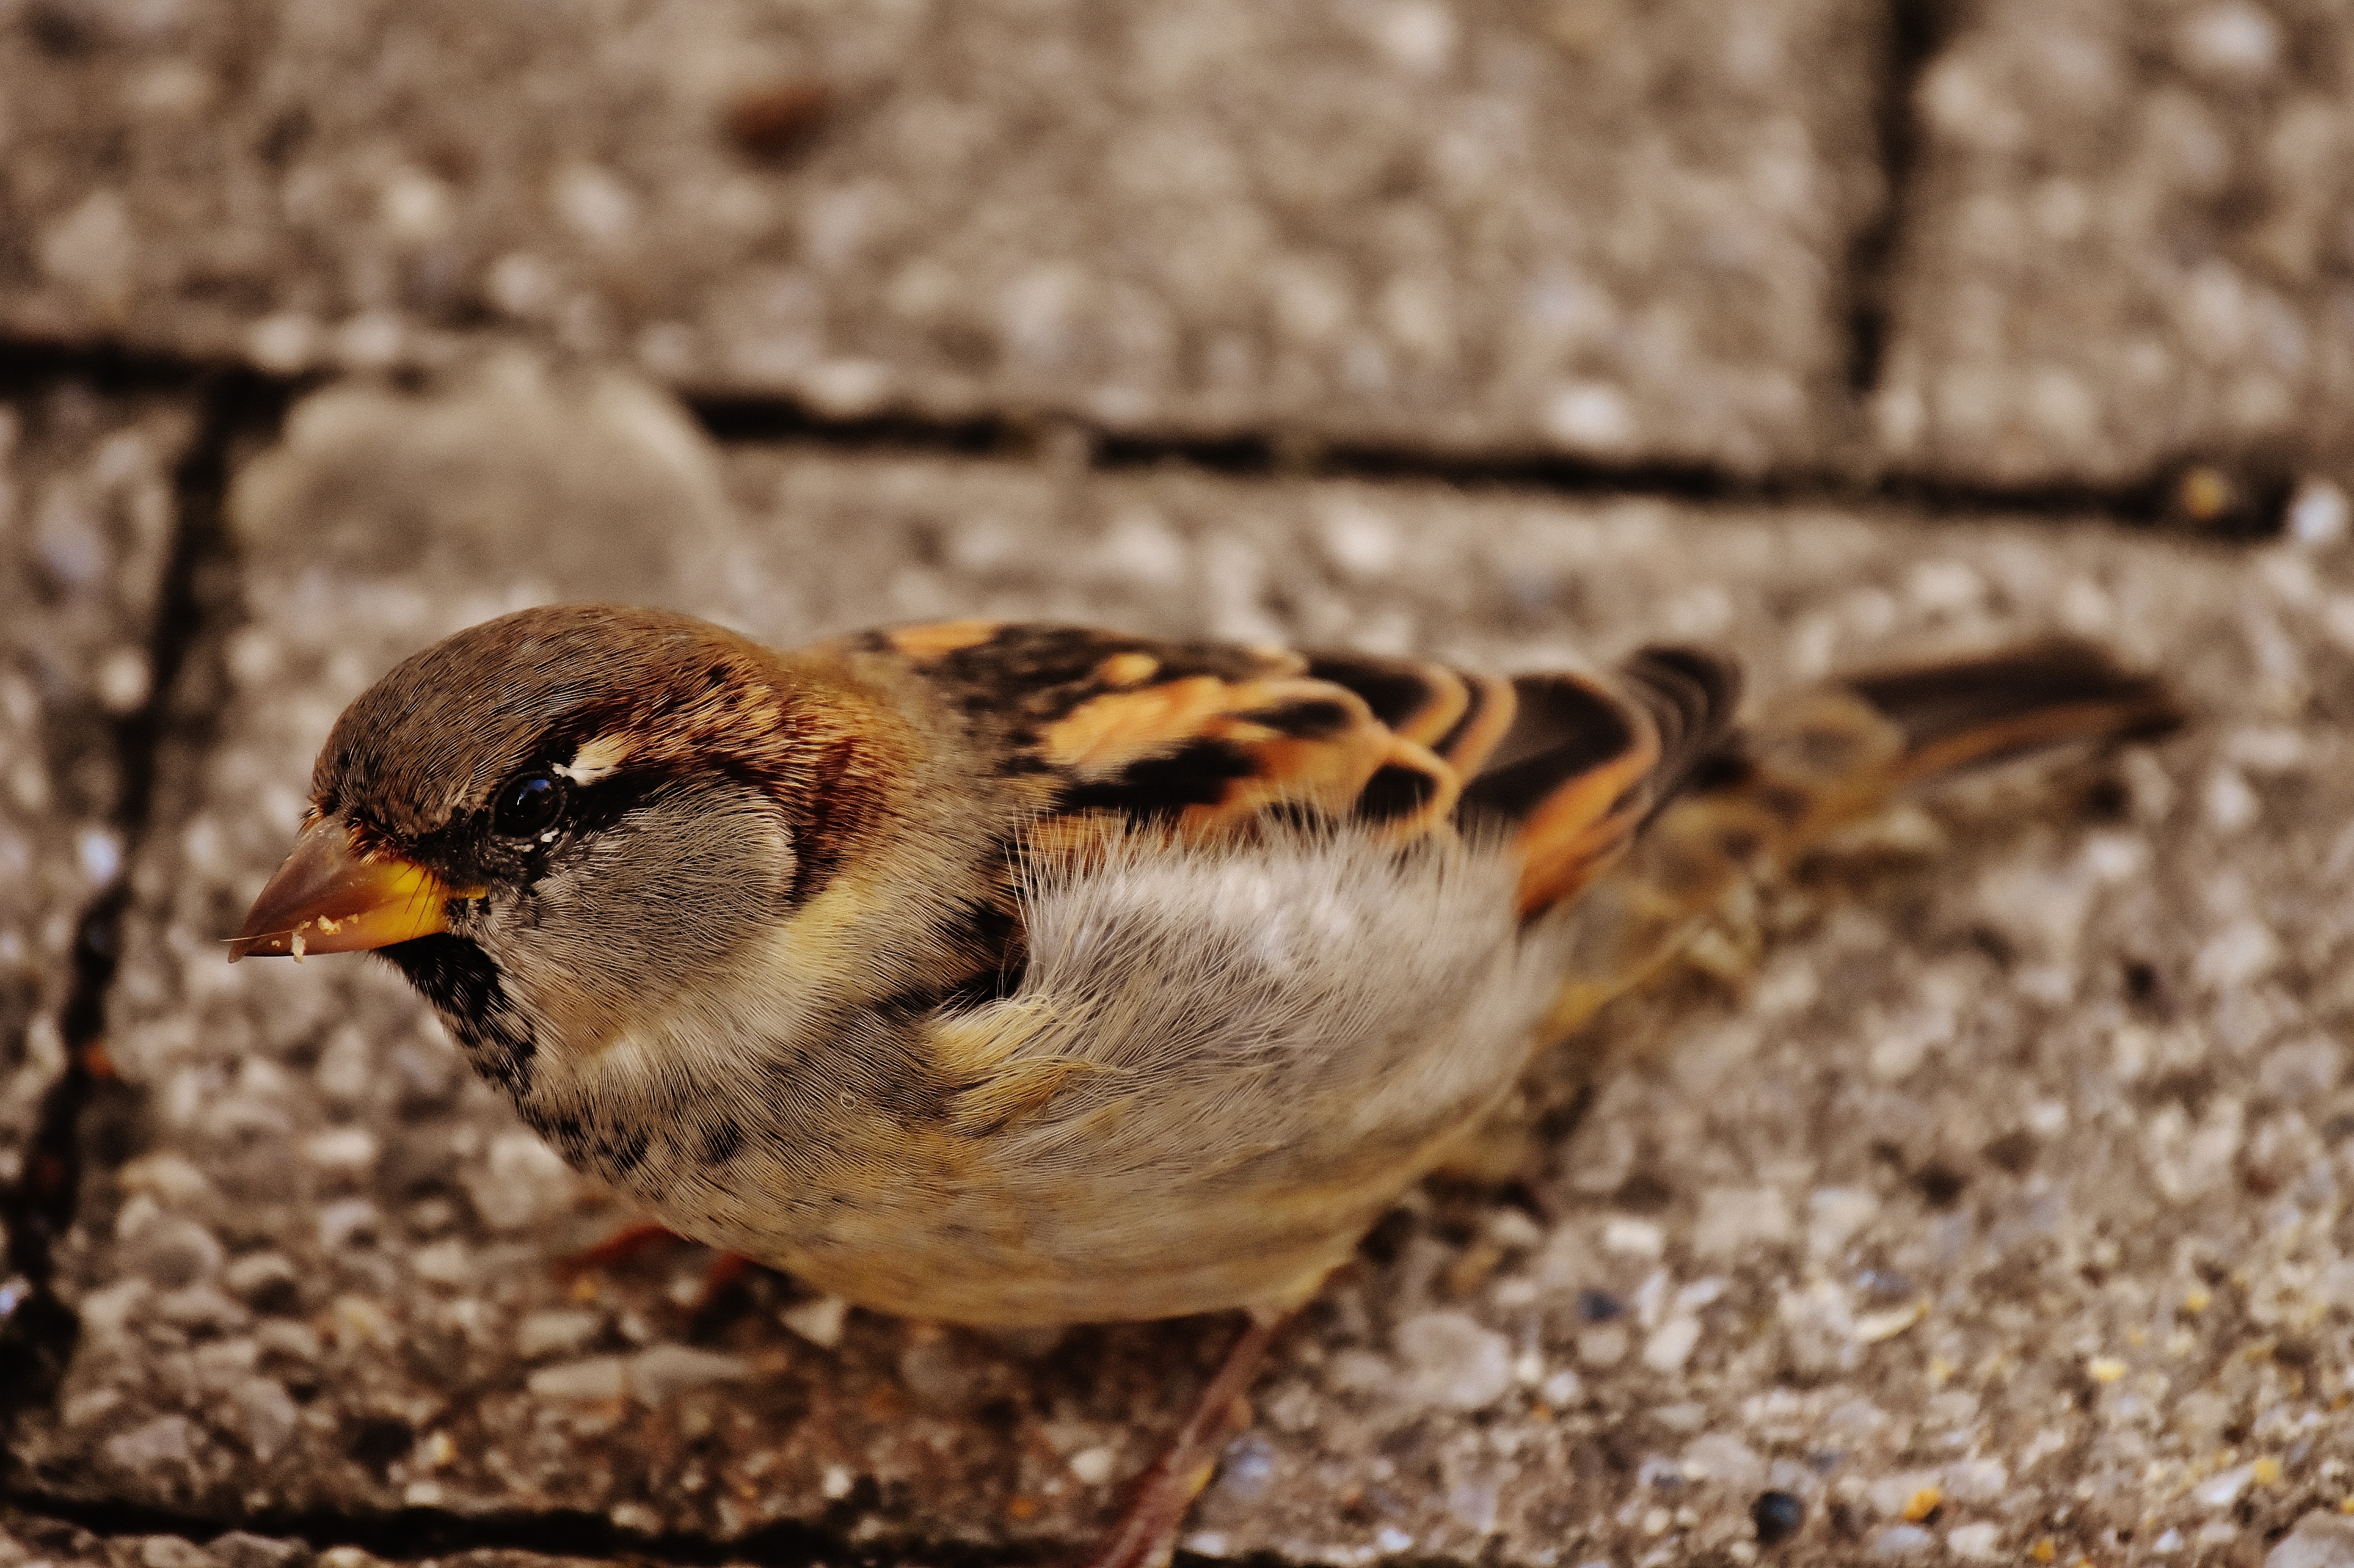
nature, bird, wing, animal, cute, wildlife, young, beak, small, close, fauna, plumage, close up, birds, vertebrate, sparrow, finch, foraging, brambling, sparrows, wren, sperling, house sparrow, old world flycatcher, perching bird